Chuck & Buck

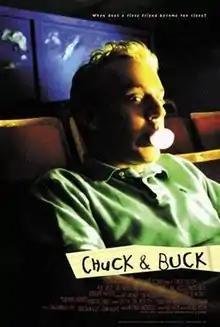
Promotional poster

Chuck & Buck is a 2000 American black comedy drama film directed by Miguel Arteta and produced by Matthew Greenfield. It was written by and starred Mike White in the leading role. Arteta, Greenfield, and White met and first collaborated at Wesleyan University.